Tronador (rocket)

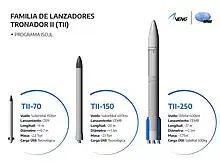
Tronador II family with TII-70 and TII-150 prototypes

The proposed Tronador III would have the same diameter as Tronador II, but would have a length of . The fueled rocket would weight 90 metric tons, and capable of delivering satellites with up to 750 kg to a 600 km orbit, or up to a ton if upper stages are used.